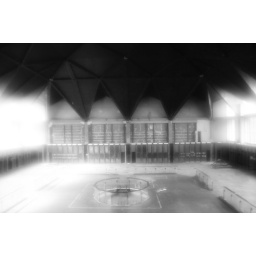
Interior of Gabetti &amp;amp; Isola's Stock Exchange palace in Torino (still under refurbishment) - From a dirty window :)